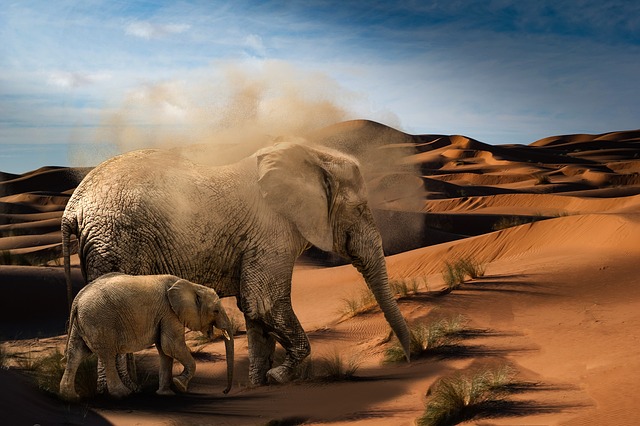
Label: elephant